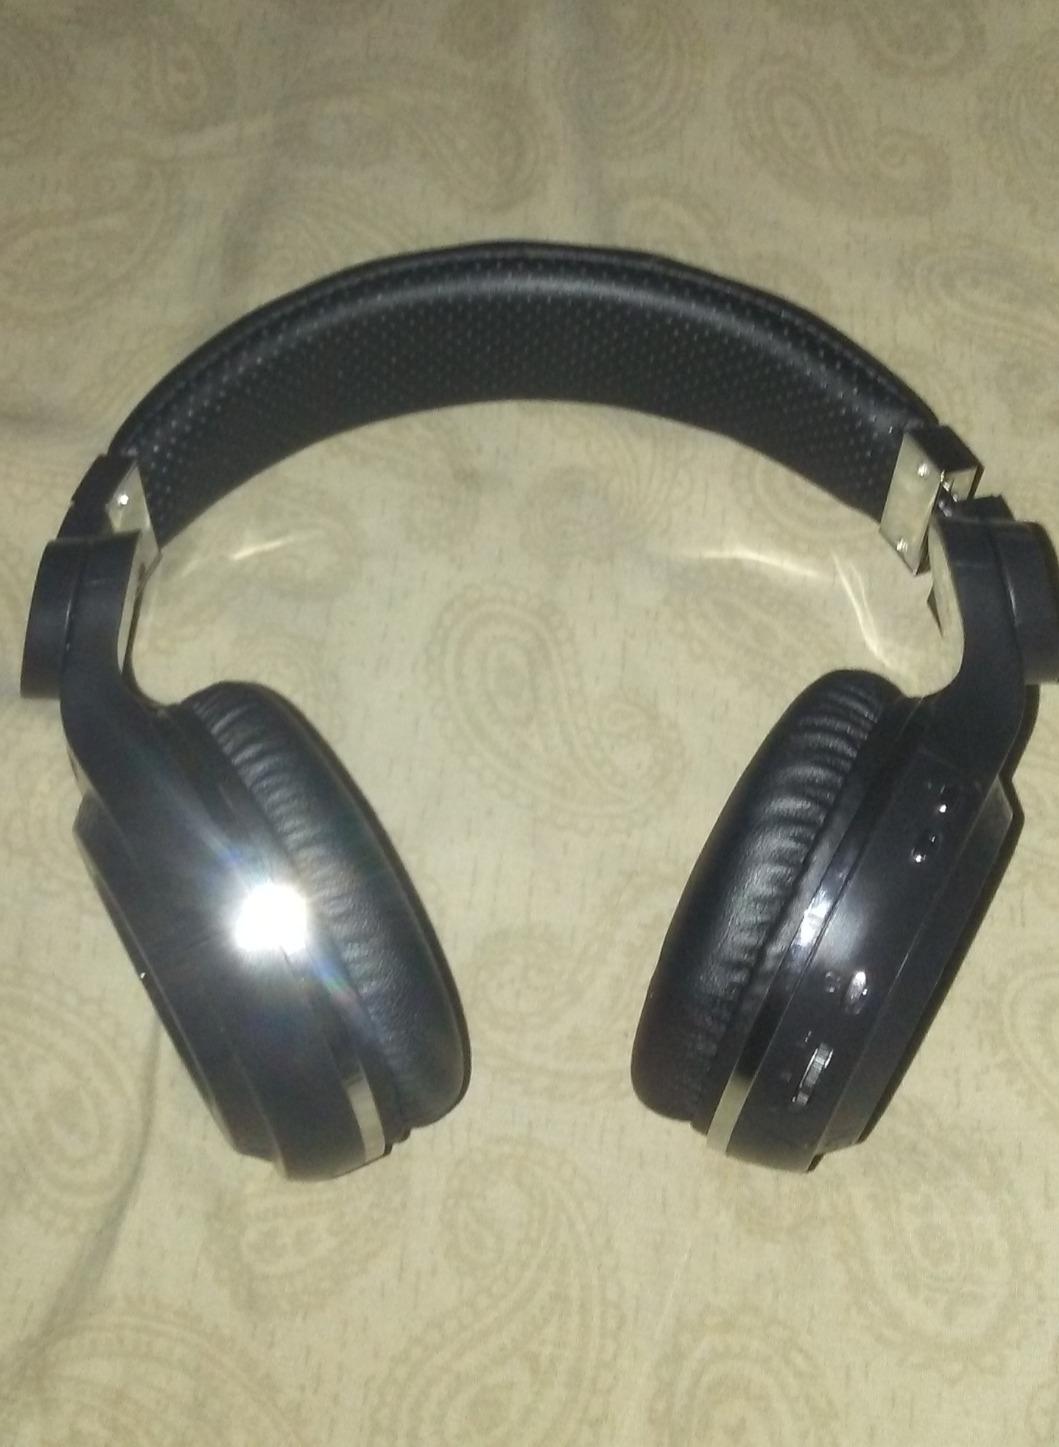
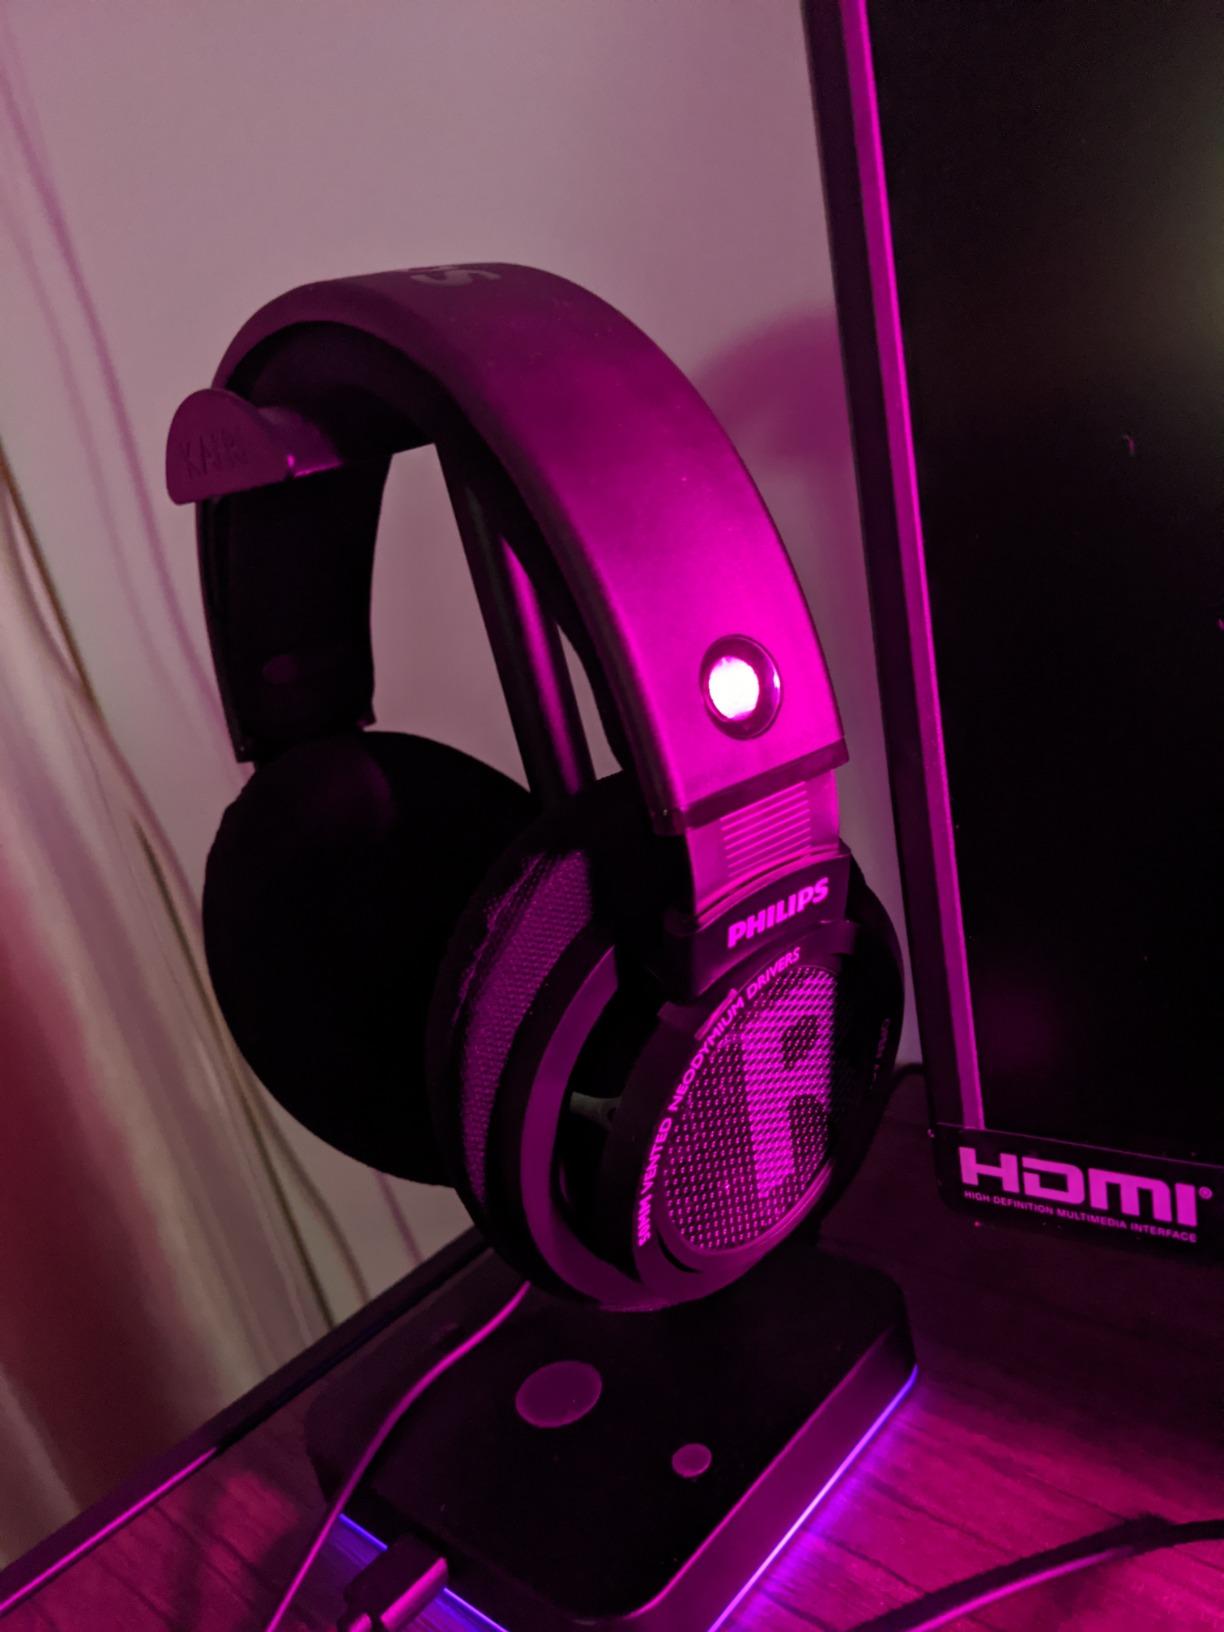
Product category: headphones
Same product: no